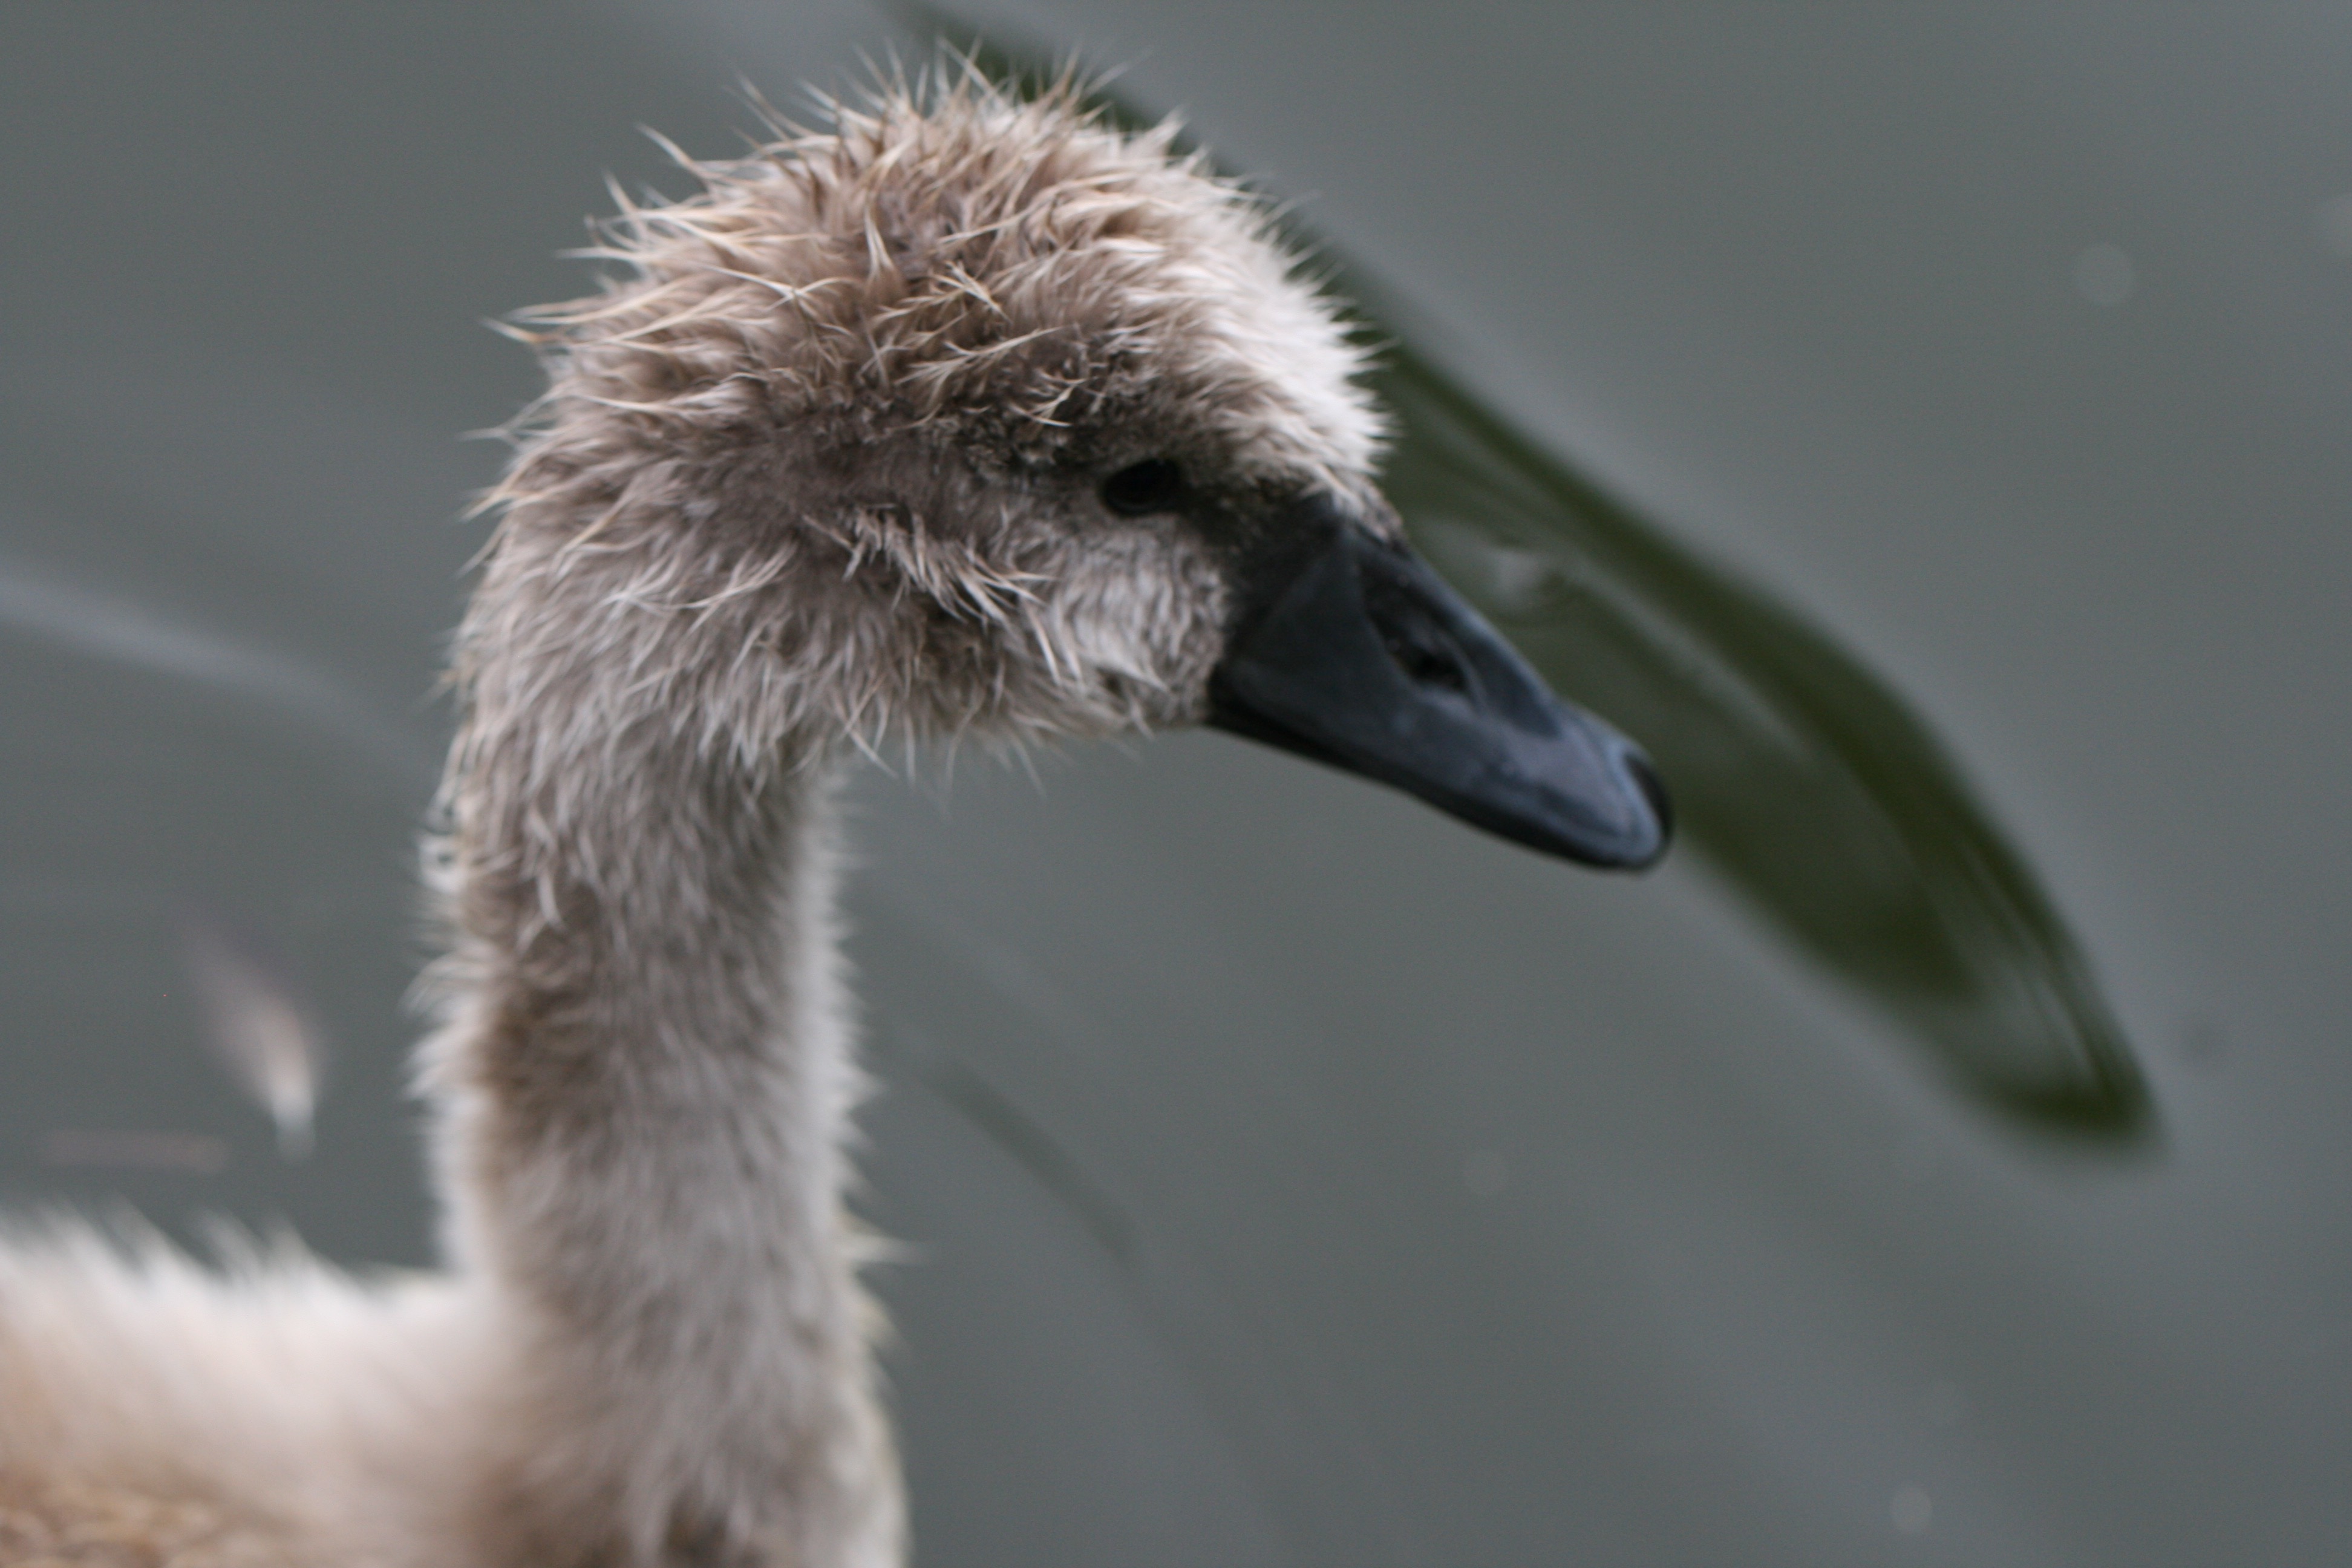
bird, vertebrate, beak, water bird, ducks, geese and swans, wildlife, organism, close up, waterfowl, duck, adaptation, photography, swan